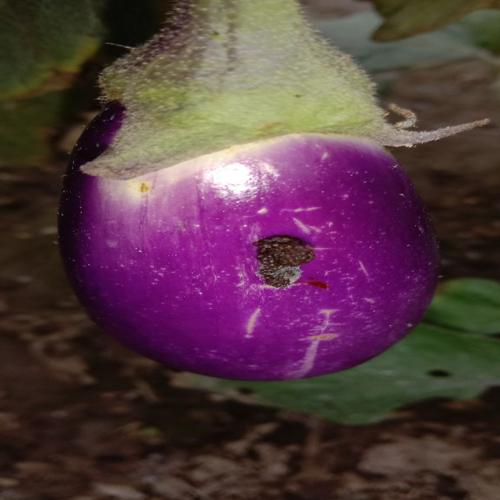
Label: Shoot and Fruit Borer